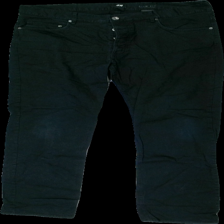
View: front
Type: Jeans
Category: Men
Brand: H&M
Colors: Black
Material: 73% cotton 27% viscose
Cut: Regular
Size: 36
Season: All
Trend: Denim
Smell: Major
Holes: Major
Damage location: top center
Damage 2: "hål"/fransigt vid fötterna
Damage 2 location: bottom center
Price range: <50
Recommended usage: Export
Description: svarta jeans, luktar fuktigt, trasiga vid fötterna
Comment: luktar fuktigt